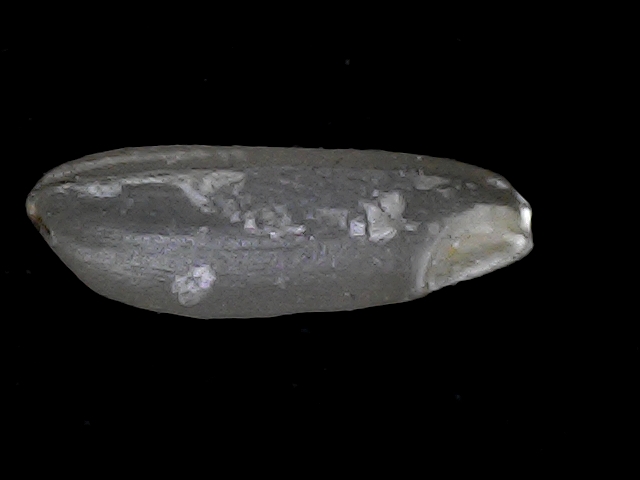
Rice variety: BD93